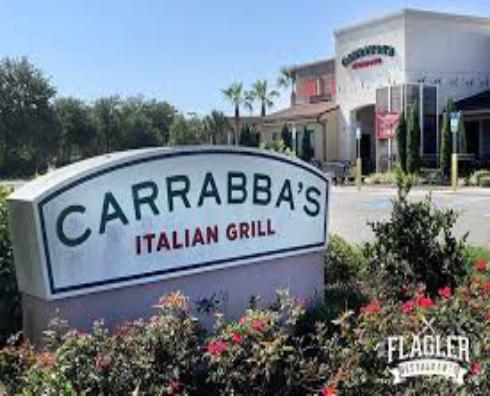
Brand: Carrabba's Italian Grill
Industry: Food